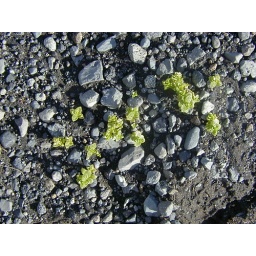
Living in black sand